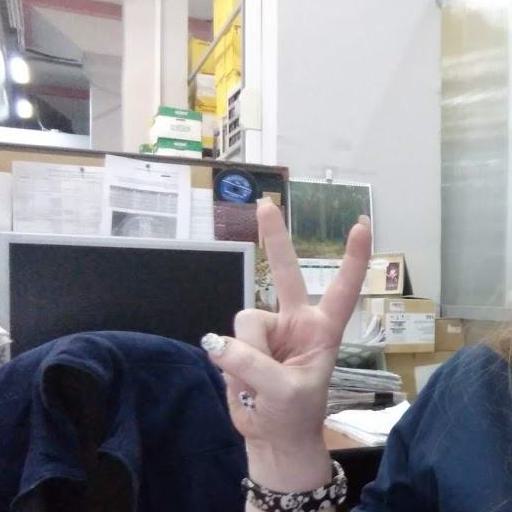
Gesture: peace